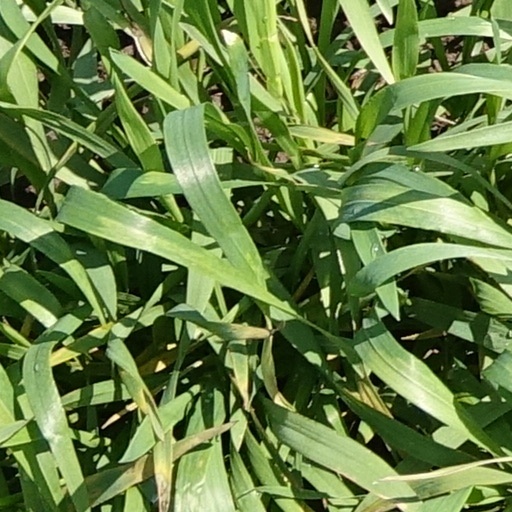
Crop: wheat